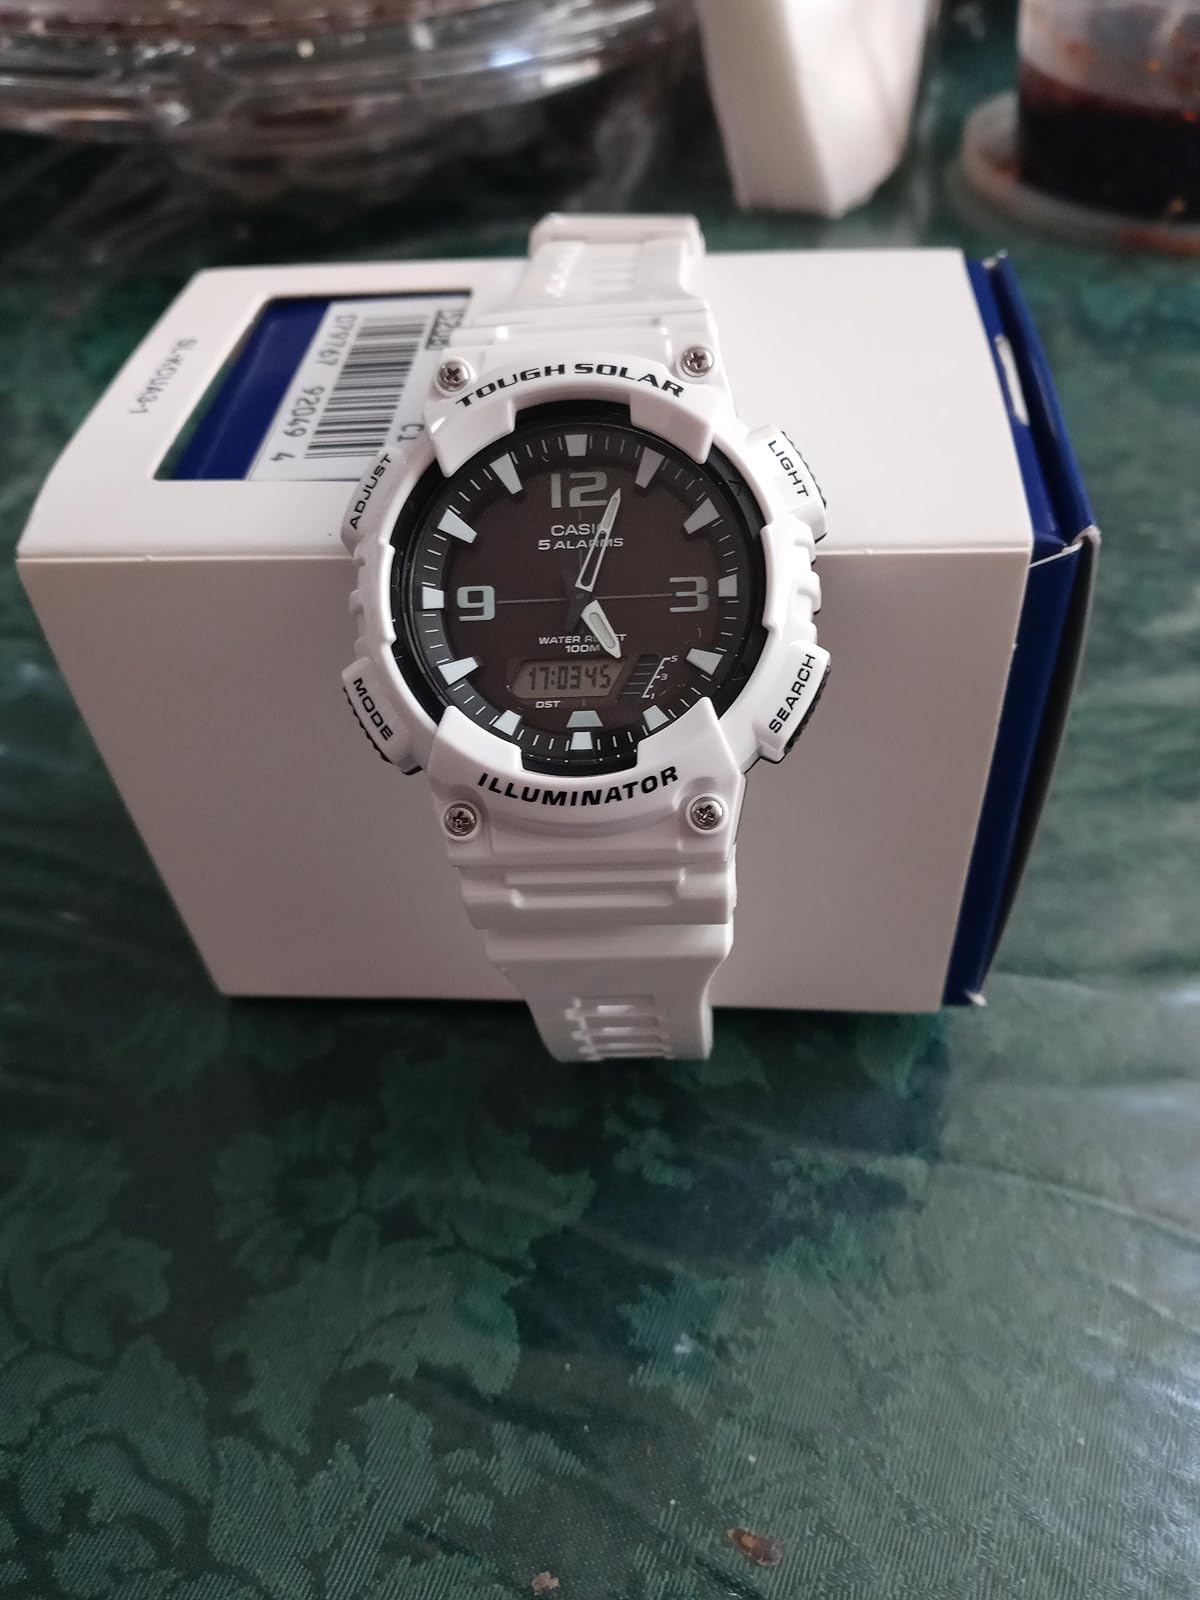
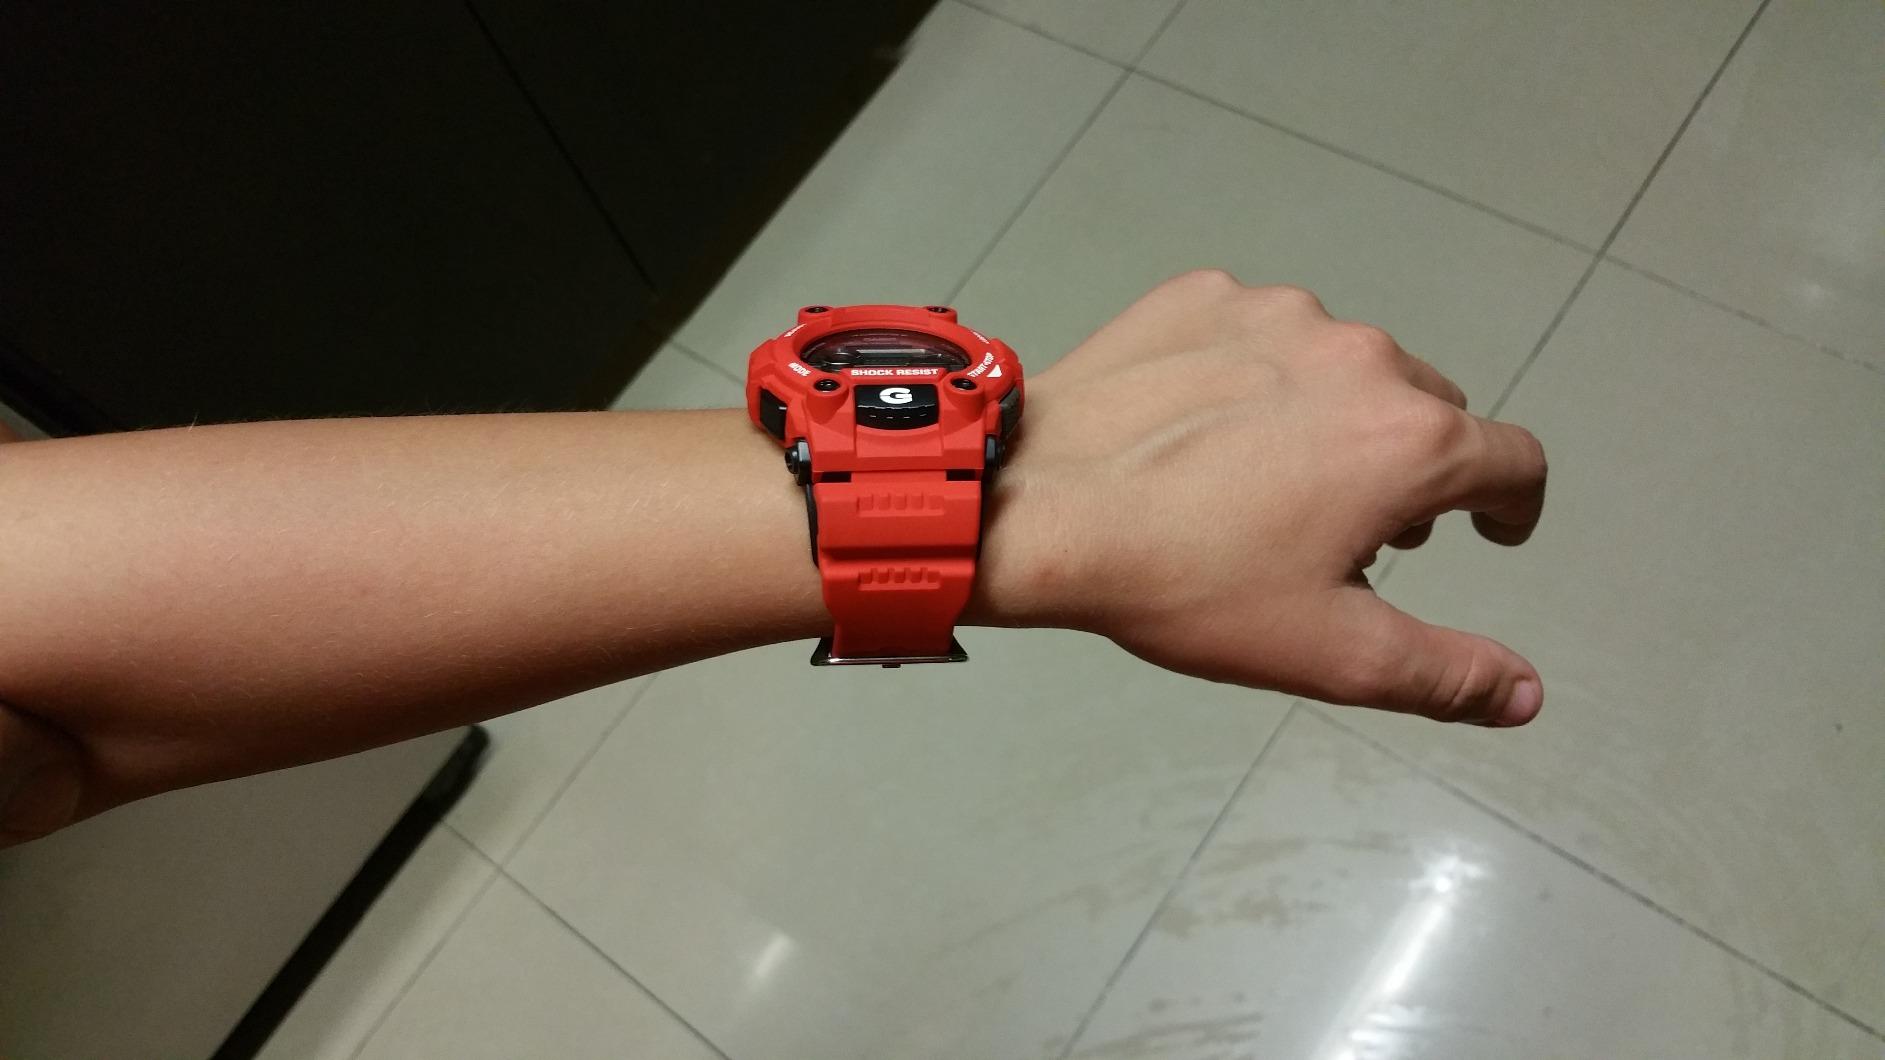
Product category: accessories_watch
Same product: no